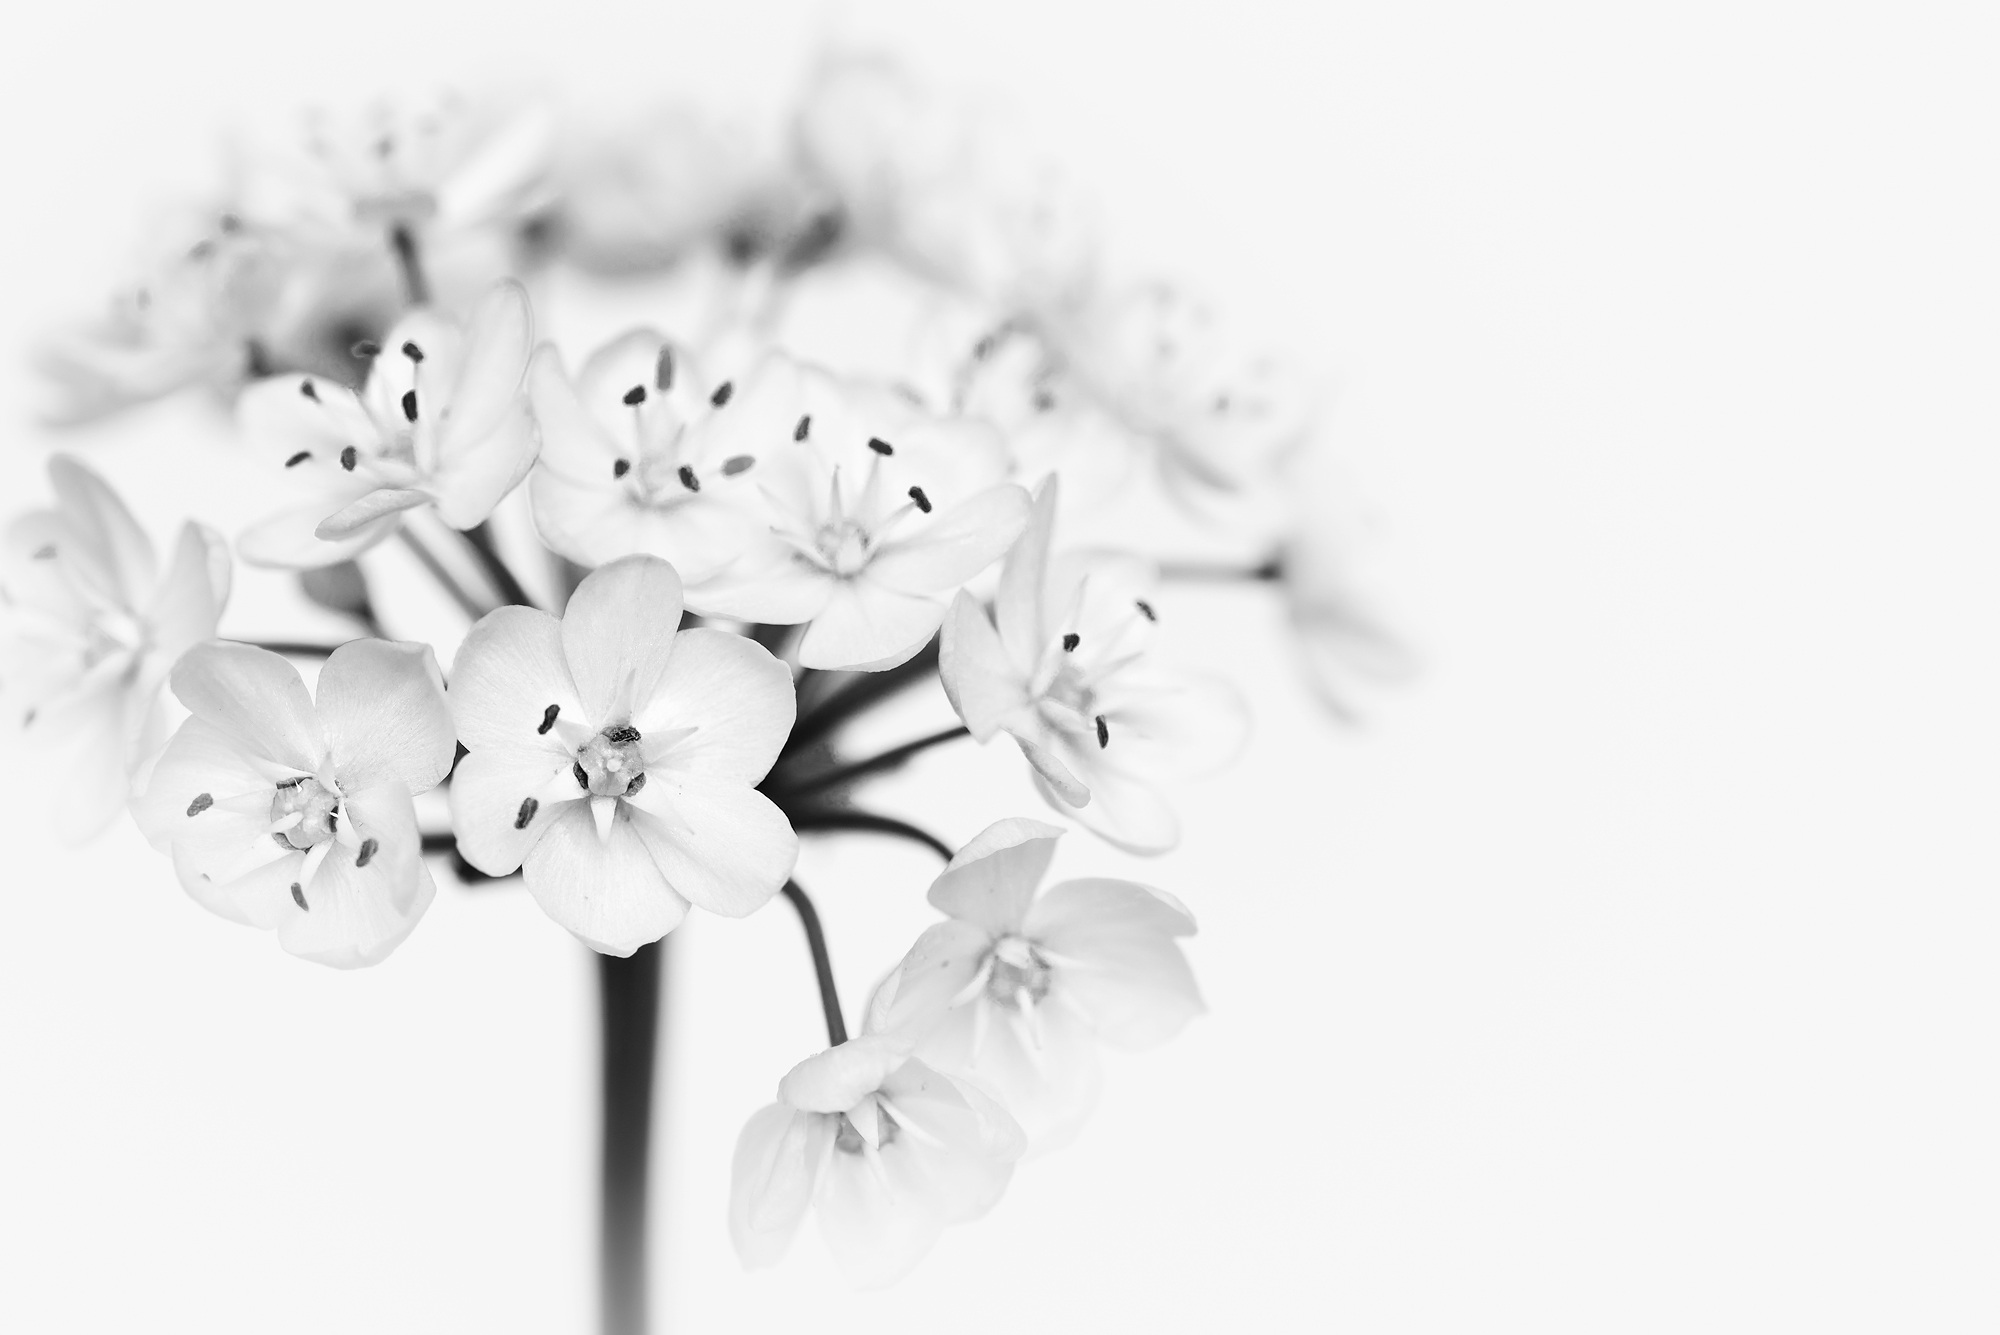
branch, blossom, black and white, plant, white, flower, petal, bloom, monochrome, close, small flowers, flower bouquet, cut flowers, black and white recording, flowers photography, leek flower, monochrome photography